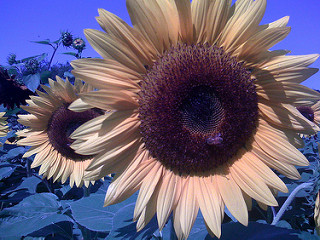
Flower: sunflower